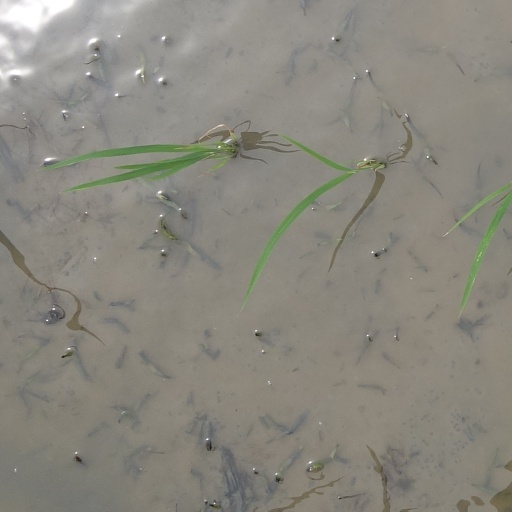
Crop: rice